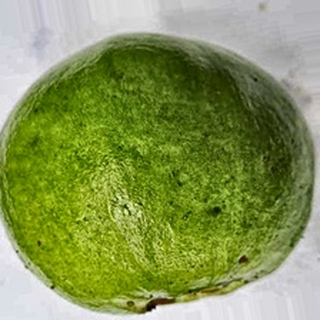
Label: healthy_guava